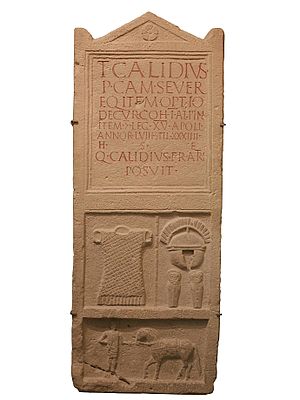
Carnuntum
Gravsten for Centurion Titus Calidus. Den viser hans hest og rustning. Fundet i Carnuntum
Carnuntum var en romersk militærlejr i hvad der nu er Østrig. Dens rester findes på hovedvejen halvejs mellem Wien og Bratislava i Niederösterreich.